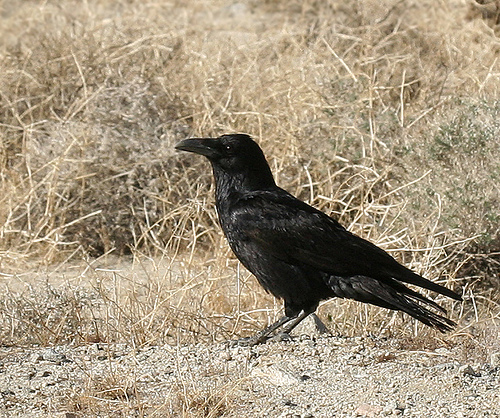
this is an all black bird with a pointed and slightly round bill.
this is a black bird with black feet and a large black beak.
this bird has a black crown, a hooked bill, and a spotted wing.
this bird is black in color with a black beak, and black eye rings.
this bird is black with small legs and has a long, pointy beak.
this is a large bird, black in color and a large beak with a hook on the end and a short tail.
this small bird is completely jet black, with shiny black eyes and a black beak.
the bird has a curved black bill and a black breast and back.
this particular bird has a belly that is black with a black bill
this large sized jet black bird features black legs and black eyes and has a beak that is large and long and pointed on the end.
Species: Common Raven